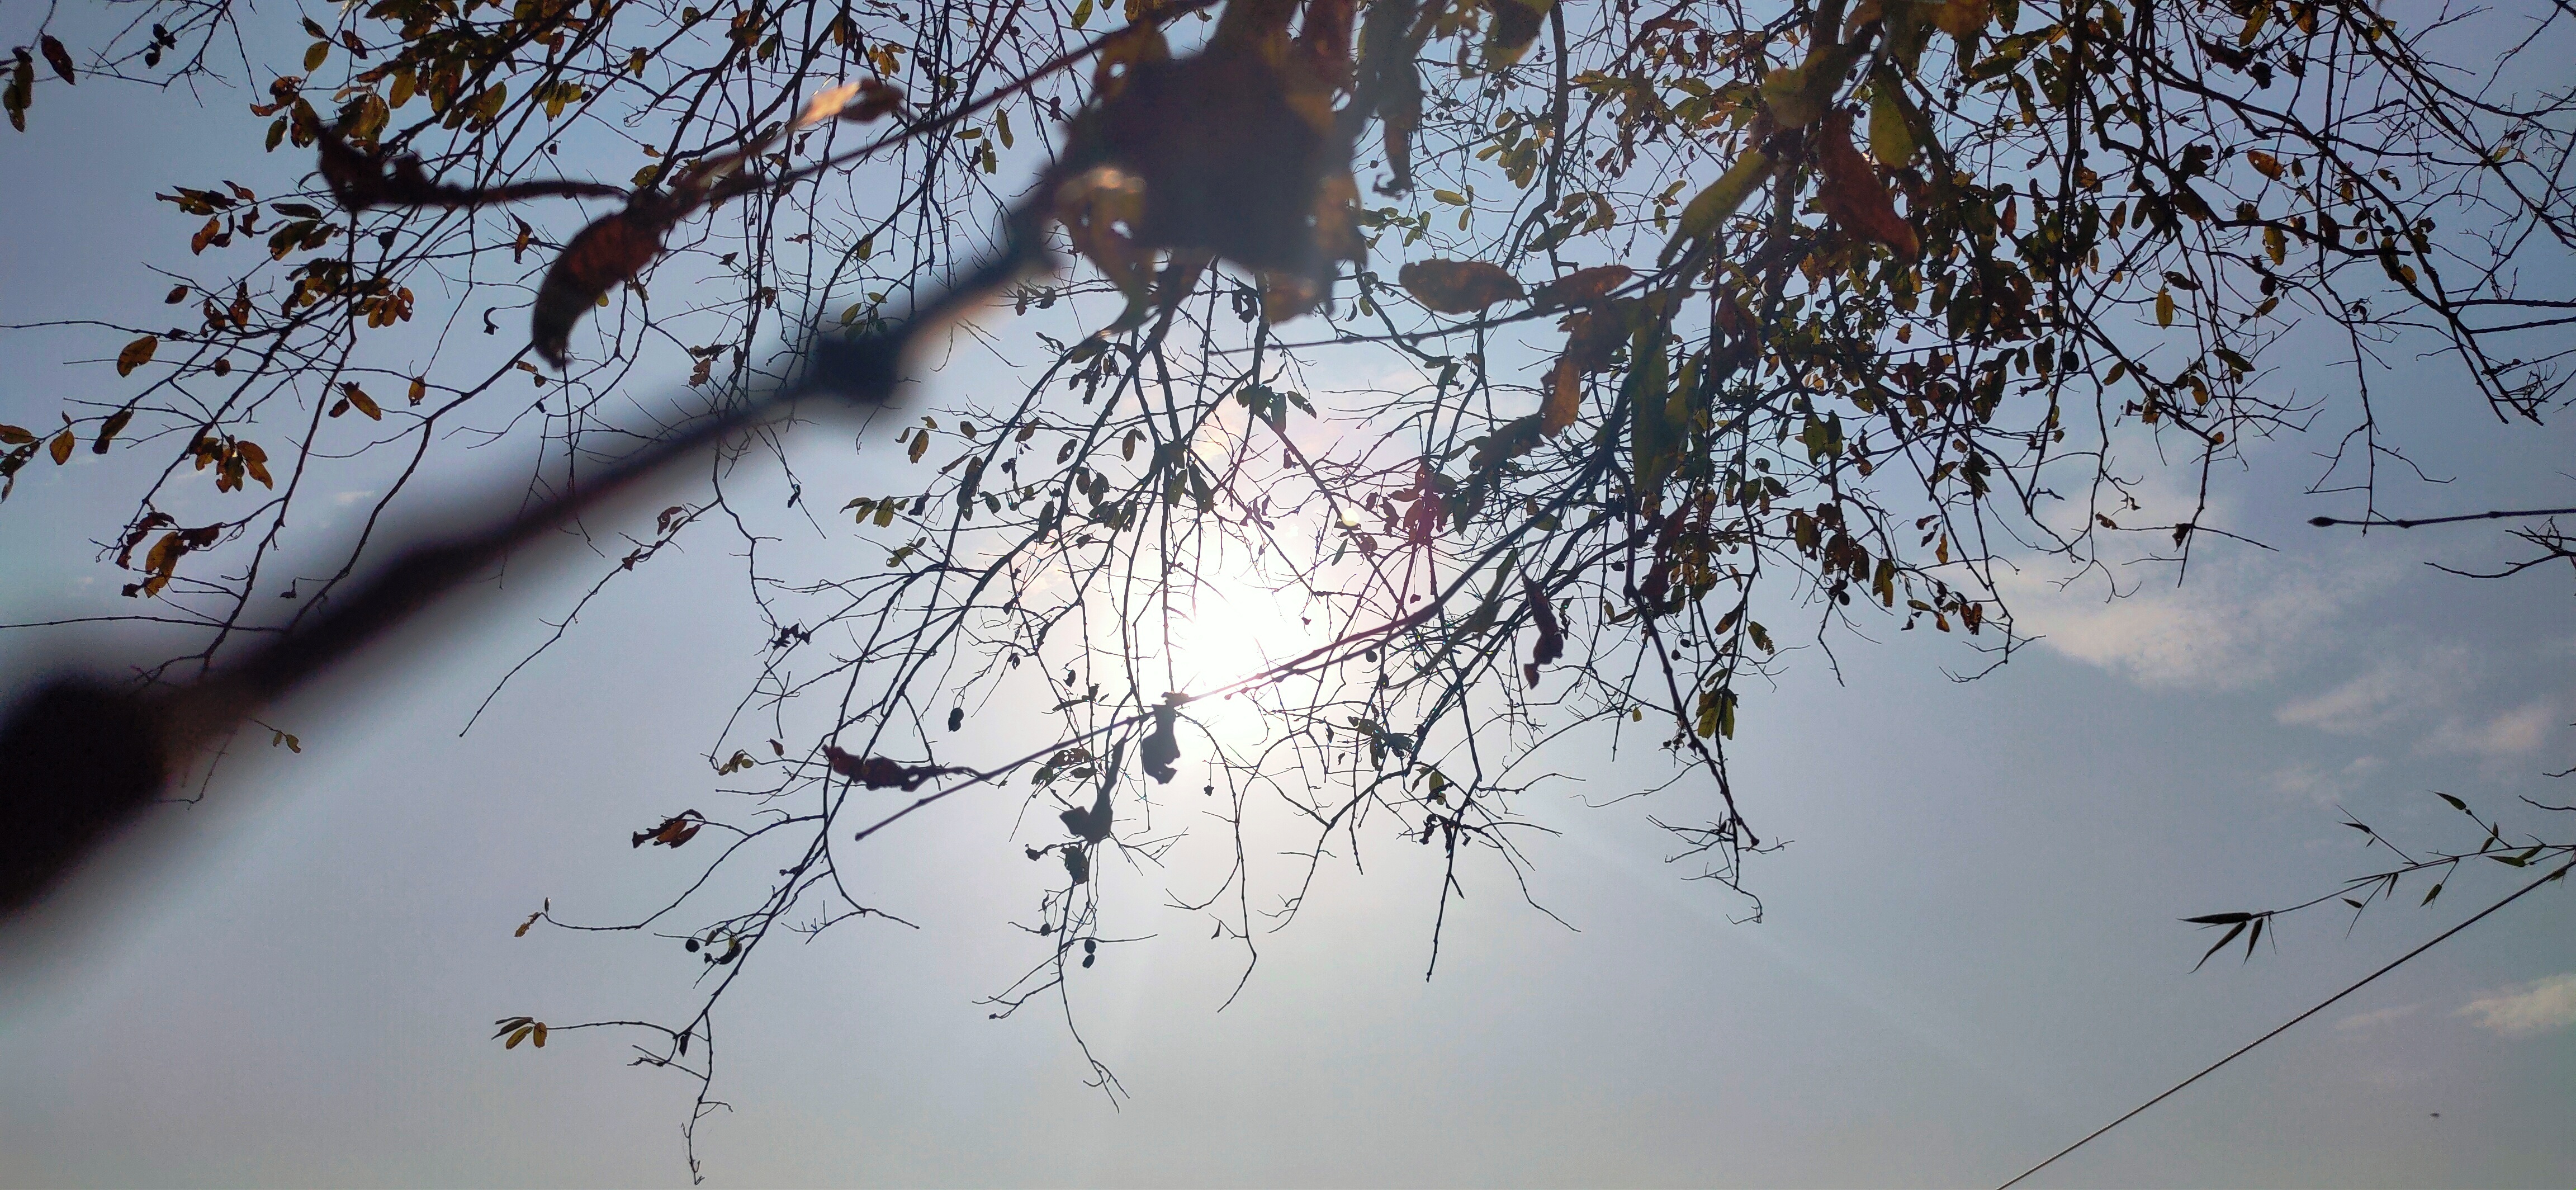
tree, branch, water, reflection, twig, leaf, woody plant, plant, sky, organism, winter, sunlight, plant stem